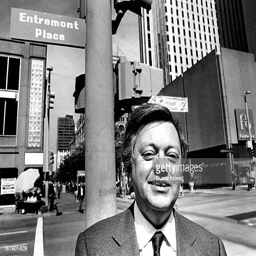
pianist under street sign that bears his name